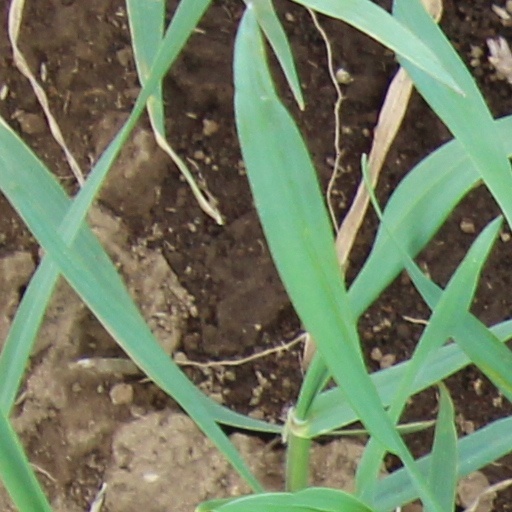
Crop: wheat